Fly system

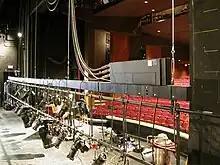
Electric line set flown in

Electrical line sets, commonly called electrics, are used to suspend and control lighting instruments and, in many cases, microphones and special effects equipment as well. Electrics may be temporarily "wired" with drop boxes (electrical boxes with outlets) or multicable fanouts dropped from the grid or draped from a fly gallery, or permanently wired with connector strips (specialized electrical raceways).